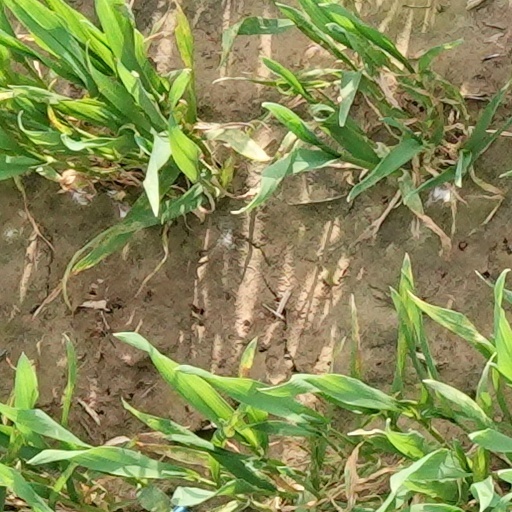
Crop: wheat